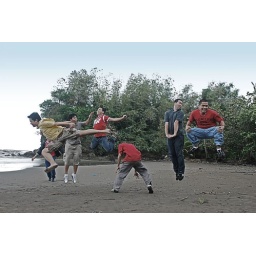
BCCB Young Adults boys visits Rommel's (far right) beach resort in Hinigaran, Philippines.